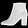
Label: Ankle boot